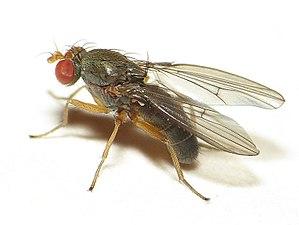
Diastatidae est une famille d'insectes diptères brachycères.